East Street, Fremantle

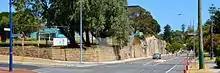
Looking south into cutting from Marmion Street intersection

East Street in a street located in Fremantle, Western Australia. It runs between High Street and Beach Street on the southern shore of the Swan River. The intersection with High Street is at the north east corner of the Monument Hill reserve. It also intersects with Ellen Street and Burt Street on its western side.